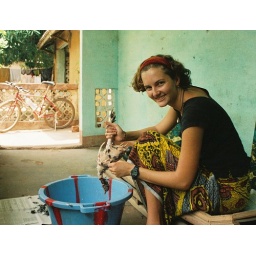
At home in Kankan, with my very first killed chicken